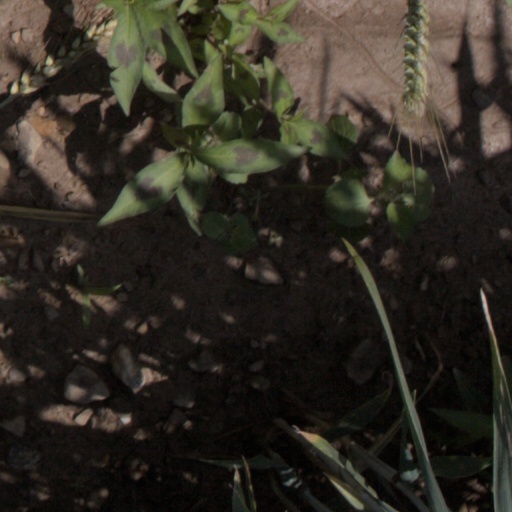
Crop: wheat